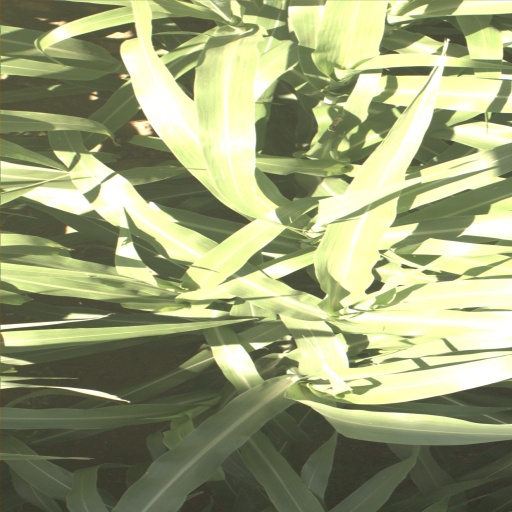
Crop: sorghum